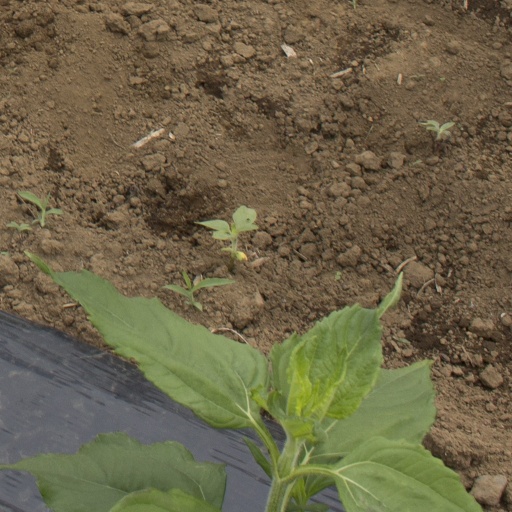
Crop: Jerusalem artichoke